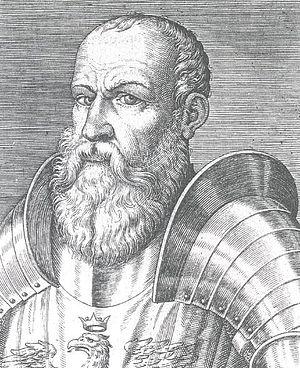
Ezzelino III da Romano, surnommé le Féroce, était un seigneur et condottiere italien du Moyen Âge, fils d'Ezzelino II, seigneur de l'actuelle localité de Romano d'Ezzelino. Il est remarquable par l'usage immodéré qu'il fit de sa condotta
Cette page dresse une liste de personnalités nées au cours de l'année 1194 :